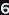
Number: 6